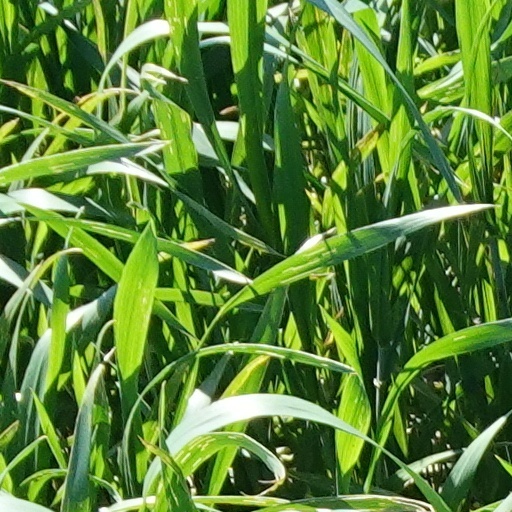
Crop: wheat